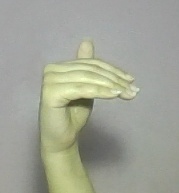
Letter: khaa